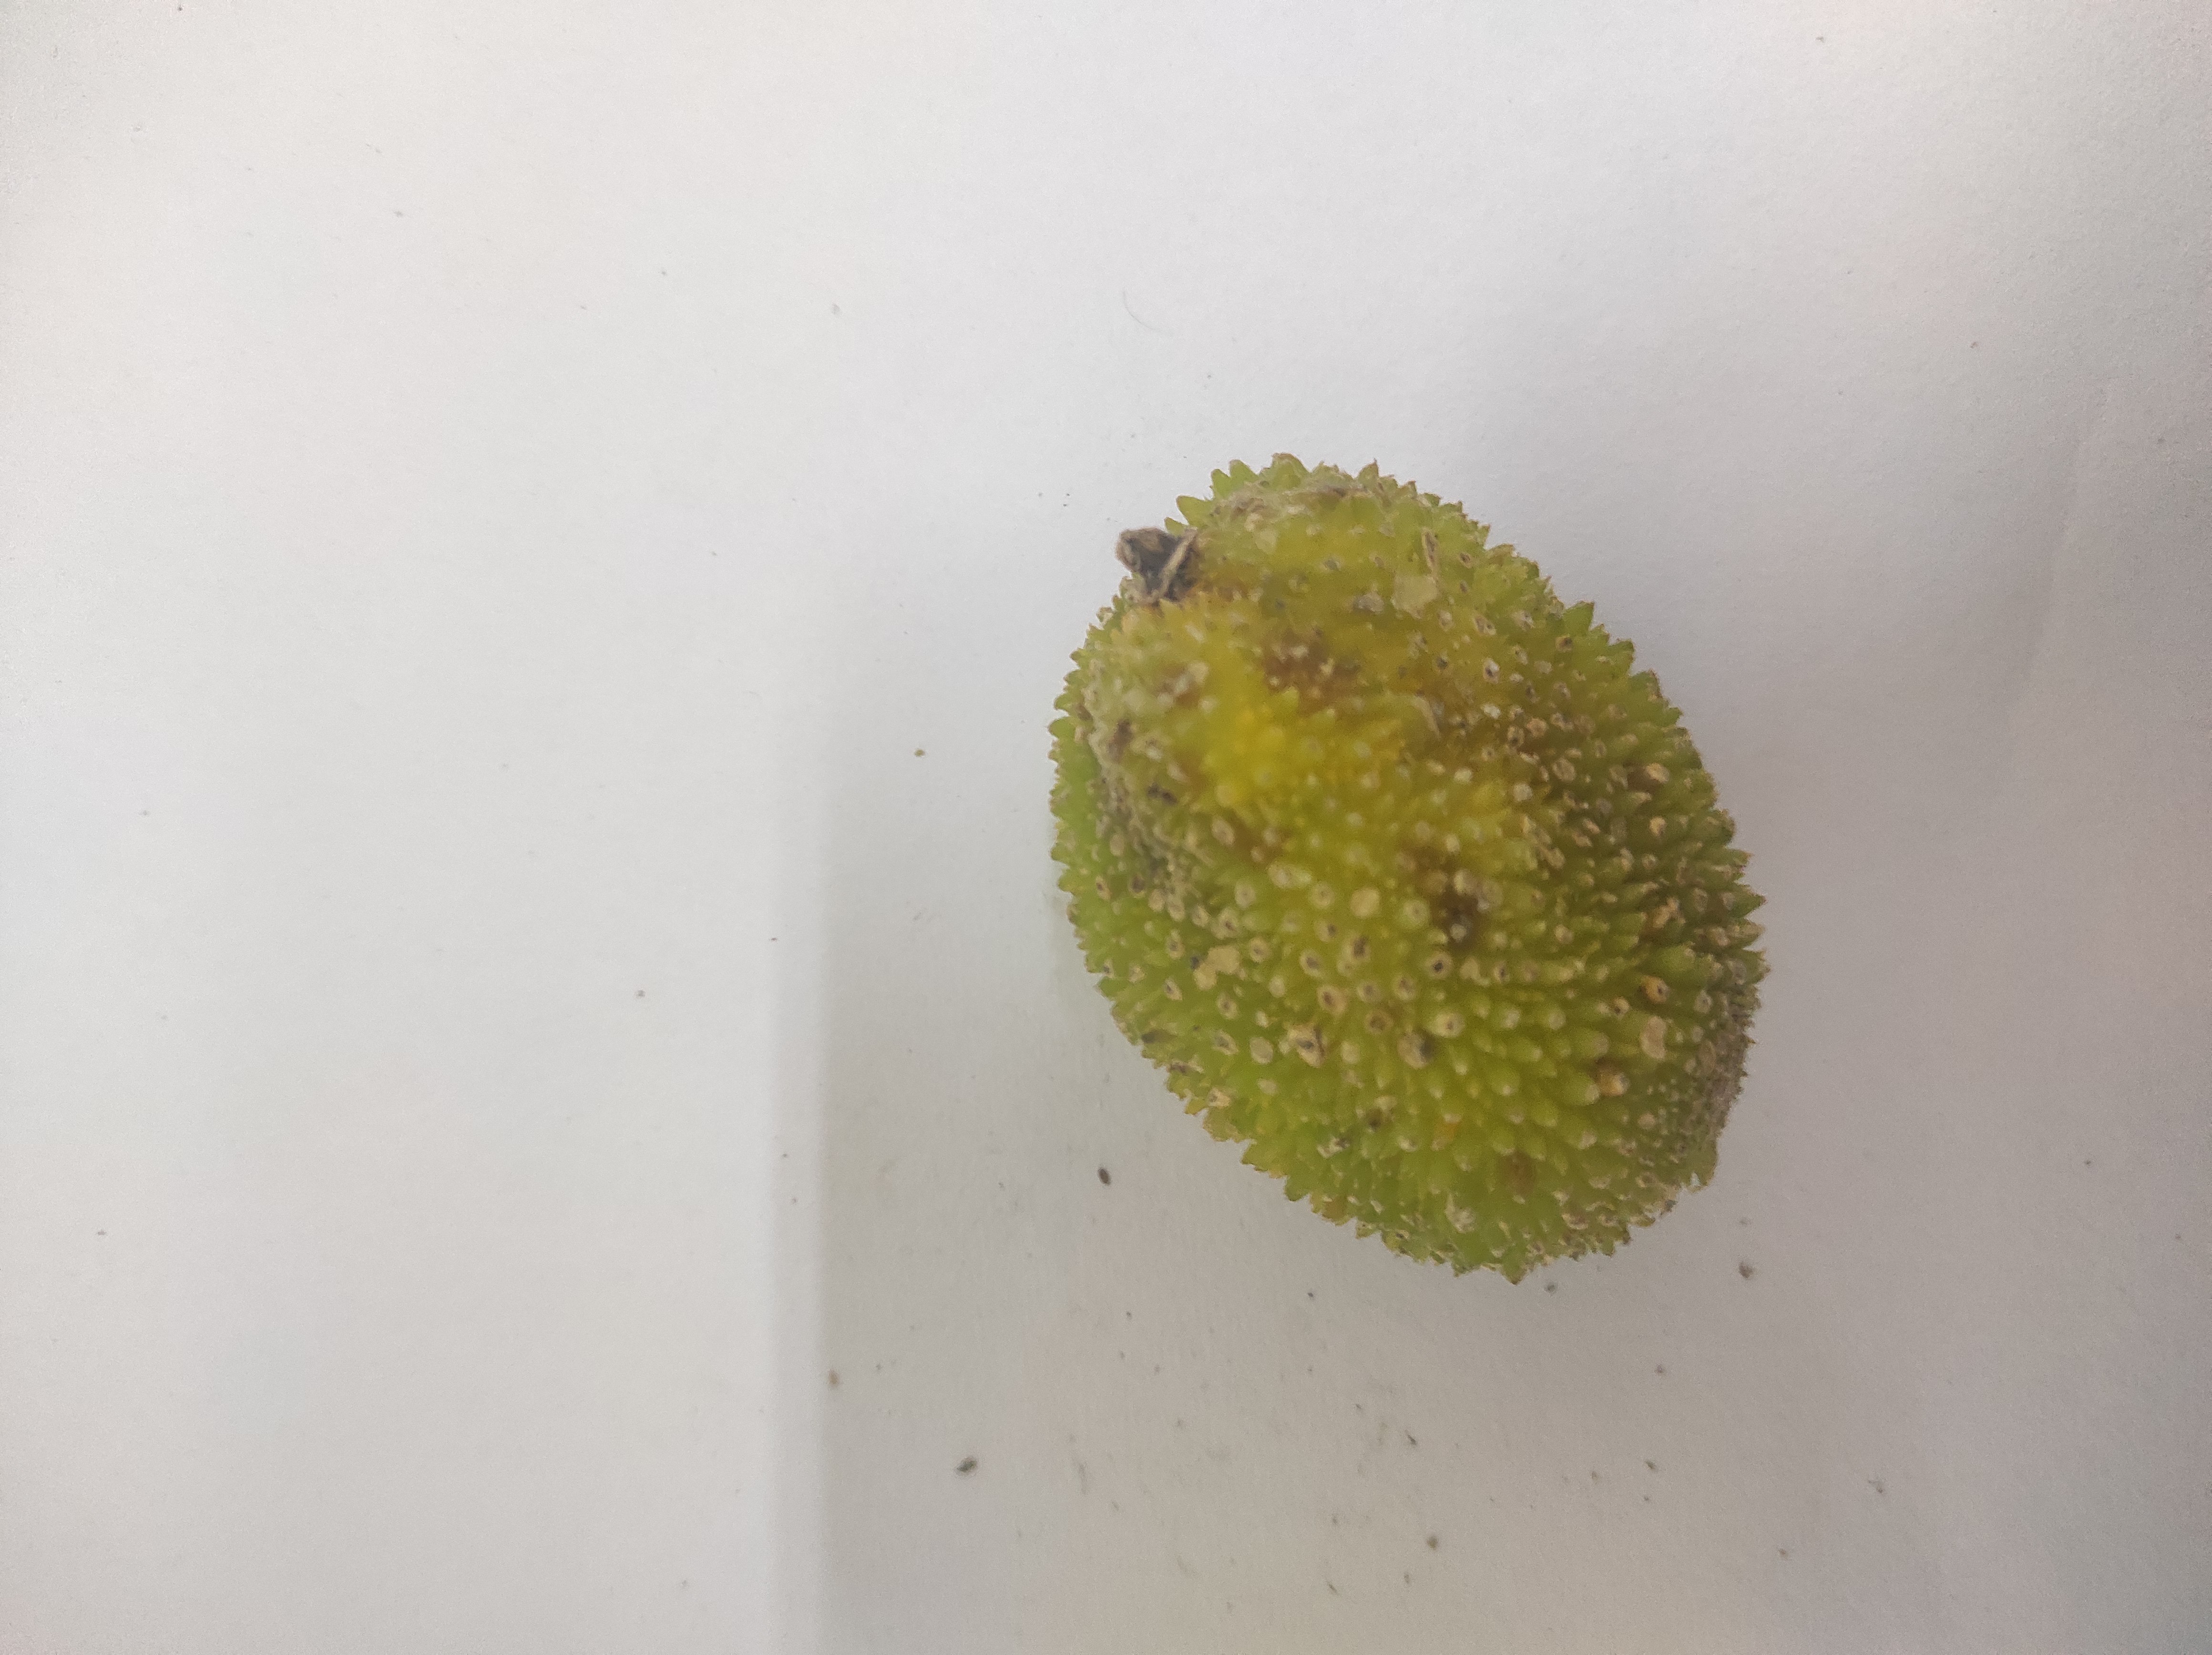
Crop: Spiny Gourd
Condition: Damaged